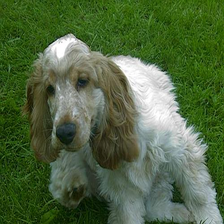
Species: dog
Breed: english cocker spaniel